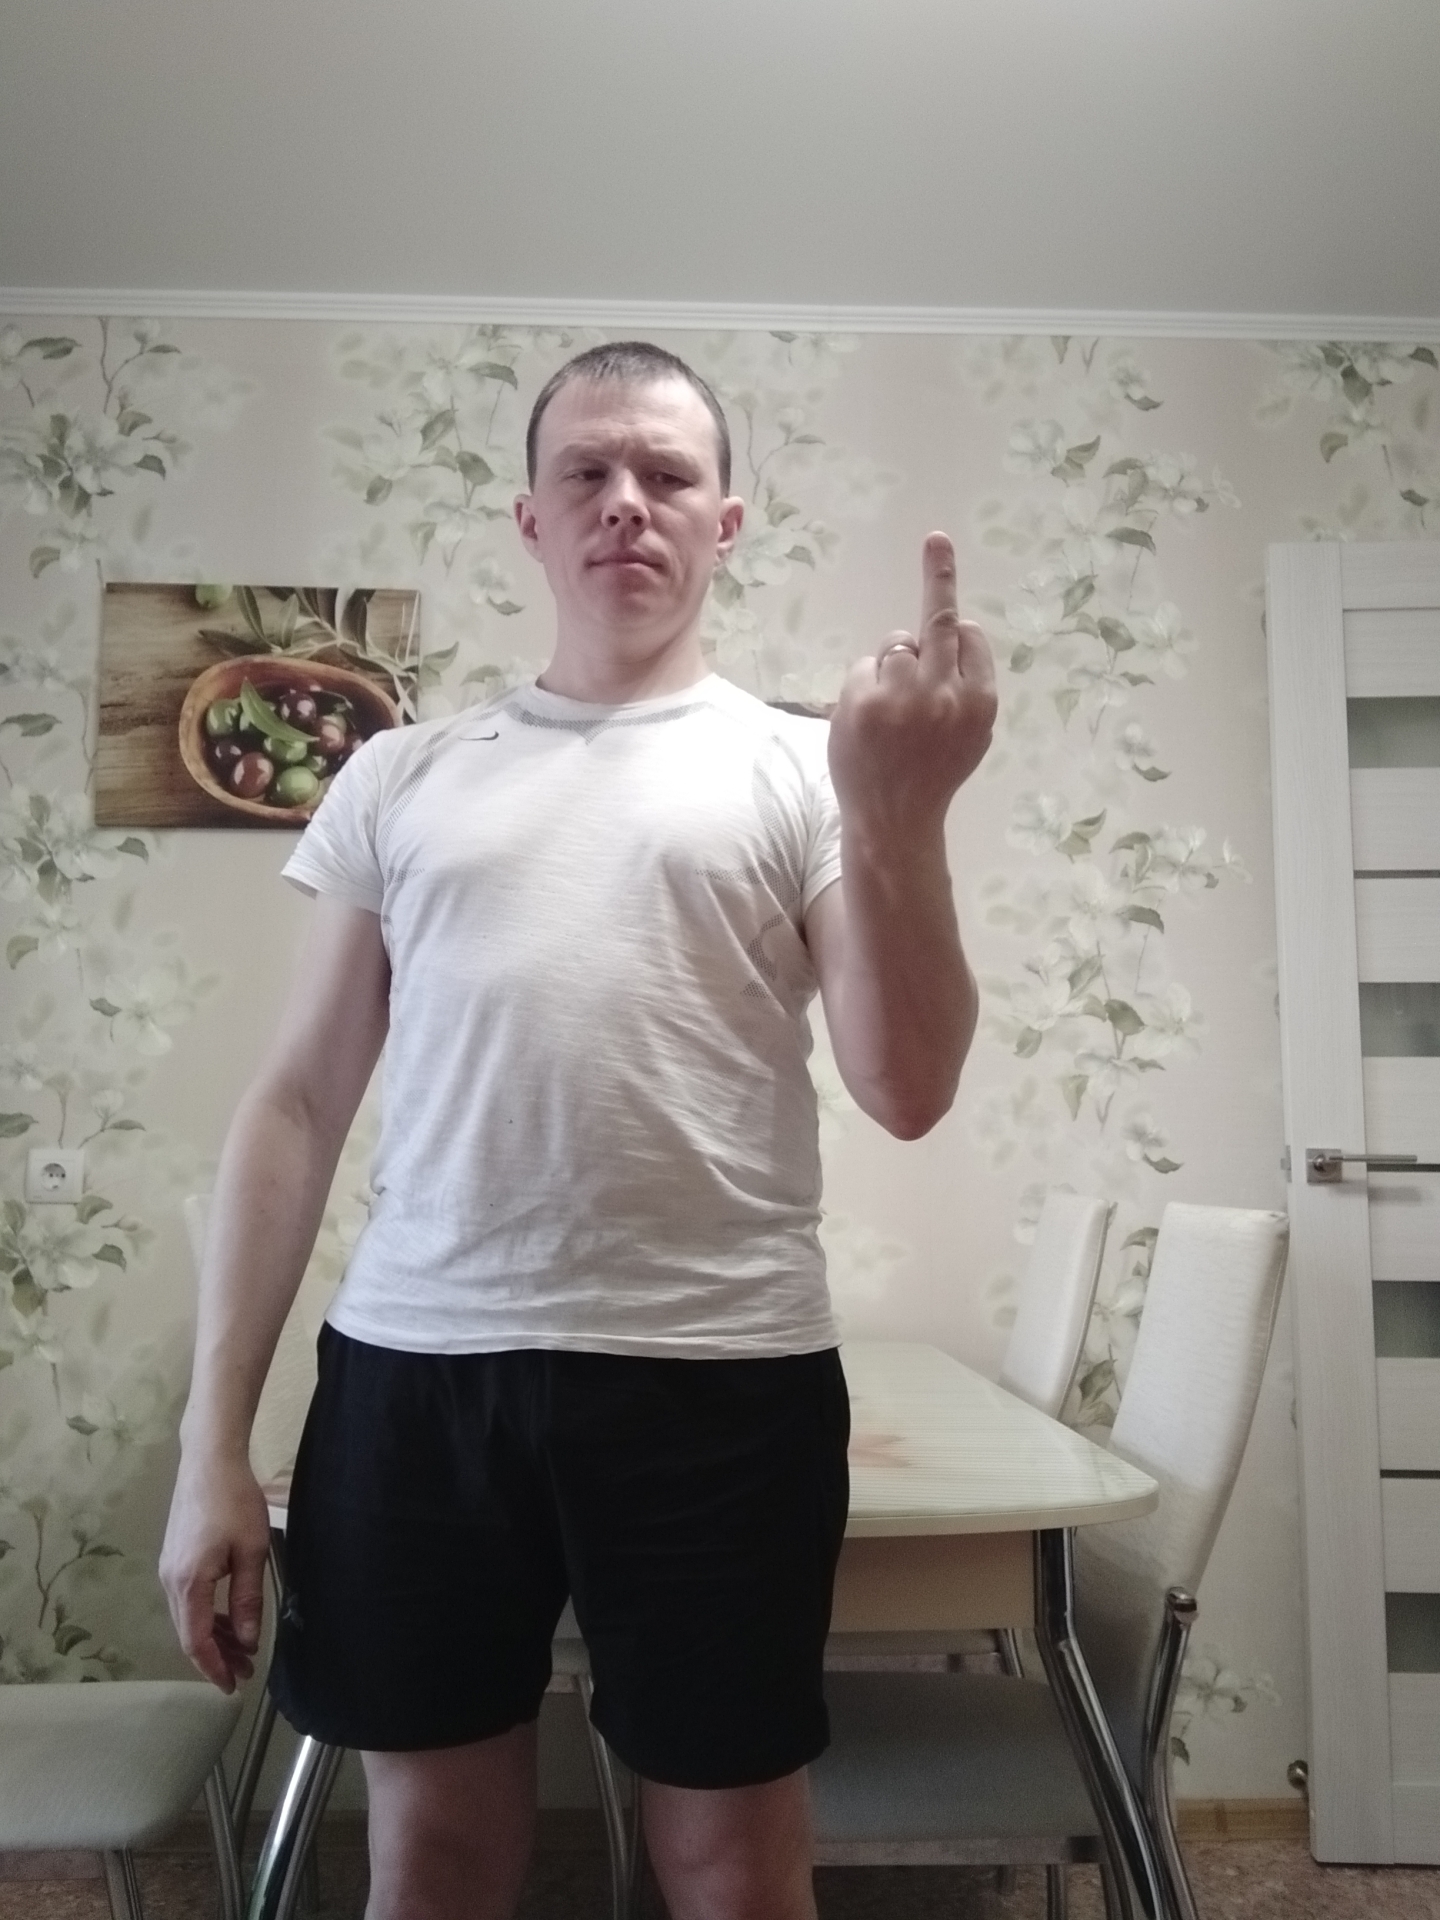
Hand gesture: middle_finger